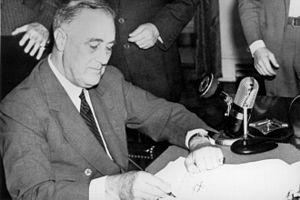
Cette page concerne des événements d'actualité qui se sont produits durant l'année 1940 du calendrier grégorien aux États-Unis.
La Seconde Guerre mondiale, ou Deuxième Guerre mondiale, est un conflit armé à l'échelle planétaire qui dure du 1ᵉʳ septembre 1939 au 2 septembre 1945. Ce conflit oppose schématiquement les Alliés et l’Axe.